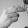
ASL letter: H